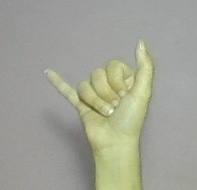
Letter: ya